Powder House Square

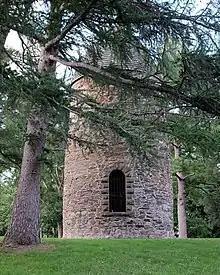
Somerville's Old Powder House as it appeared in 2015

First built for use as a windmill by John Mallet in the early 1703 or 1704, the Old Powder House was sold to the colonial government of Massachusetts for use as a gunpowder magazine in 1747. It is the oldest stone building in Massachusetts. Located at the intersection of Broadway and College Avenue in present-day Powder House Square, the Old Powder House held the largest supply of gunpowder in the colony. General Thomas Gage, who had become the military governor of Massachusetts in May 1774, was charged with enforcement of the highly unpopular Intolerable Acts, which the British Parliament had passed in response to the Boston Tea Party. Seeking to prevent the outbreak of war, he believed that the best way to accomplish this was by secretly removing military stores from storehouses and arsenals in New England.